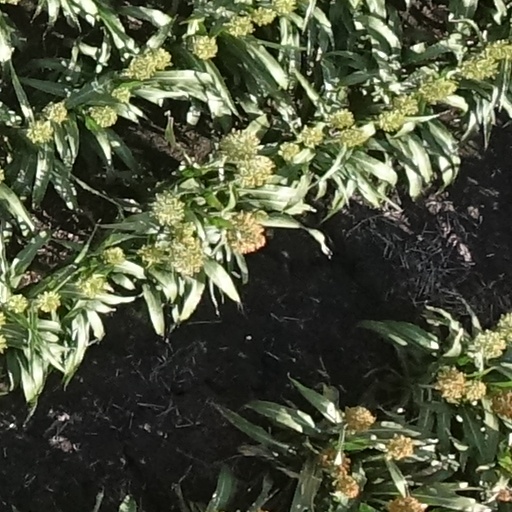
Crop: sorghum